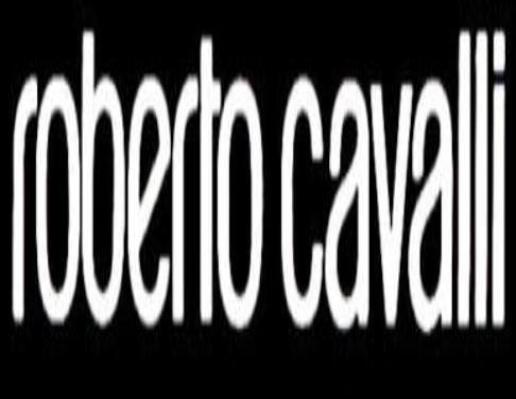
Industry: Clothes